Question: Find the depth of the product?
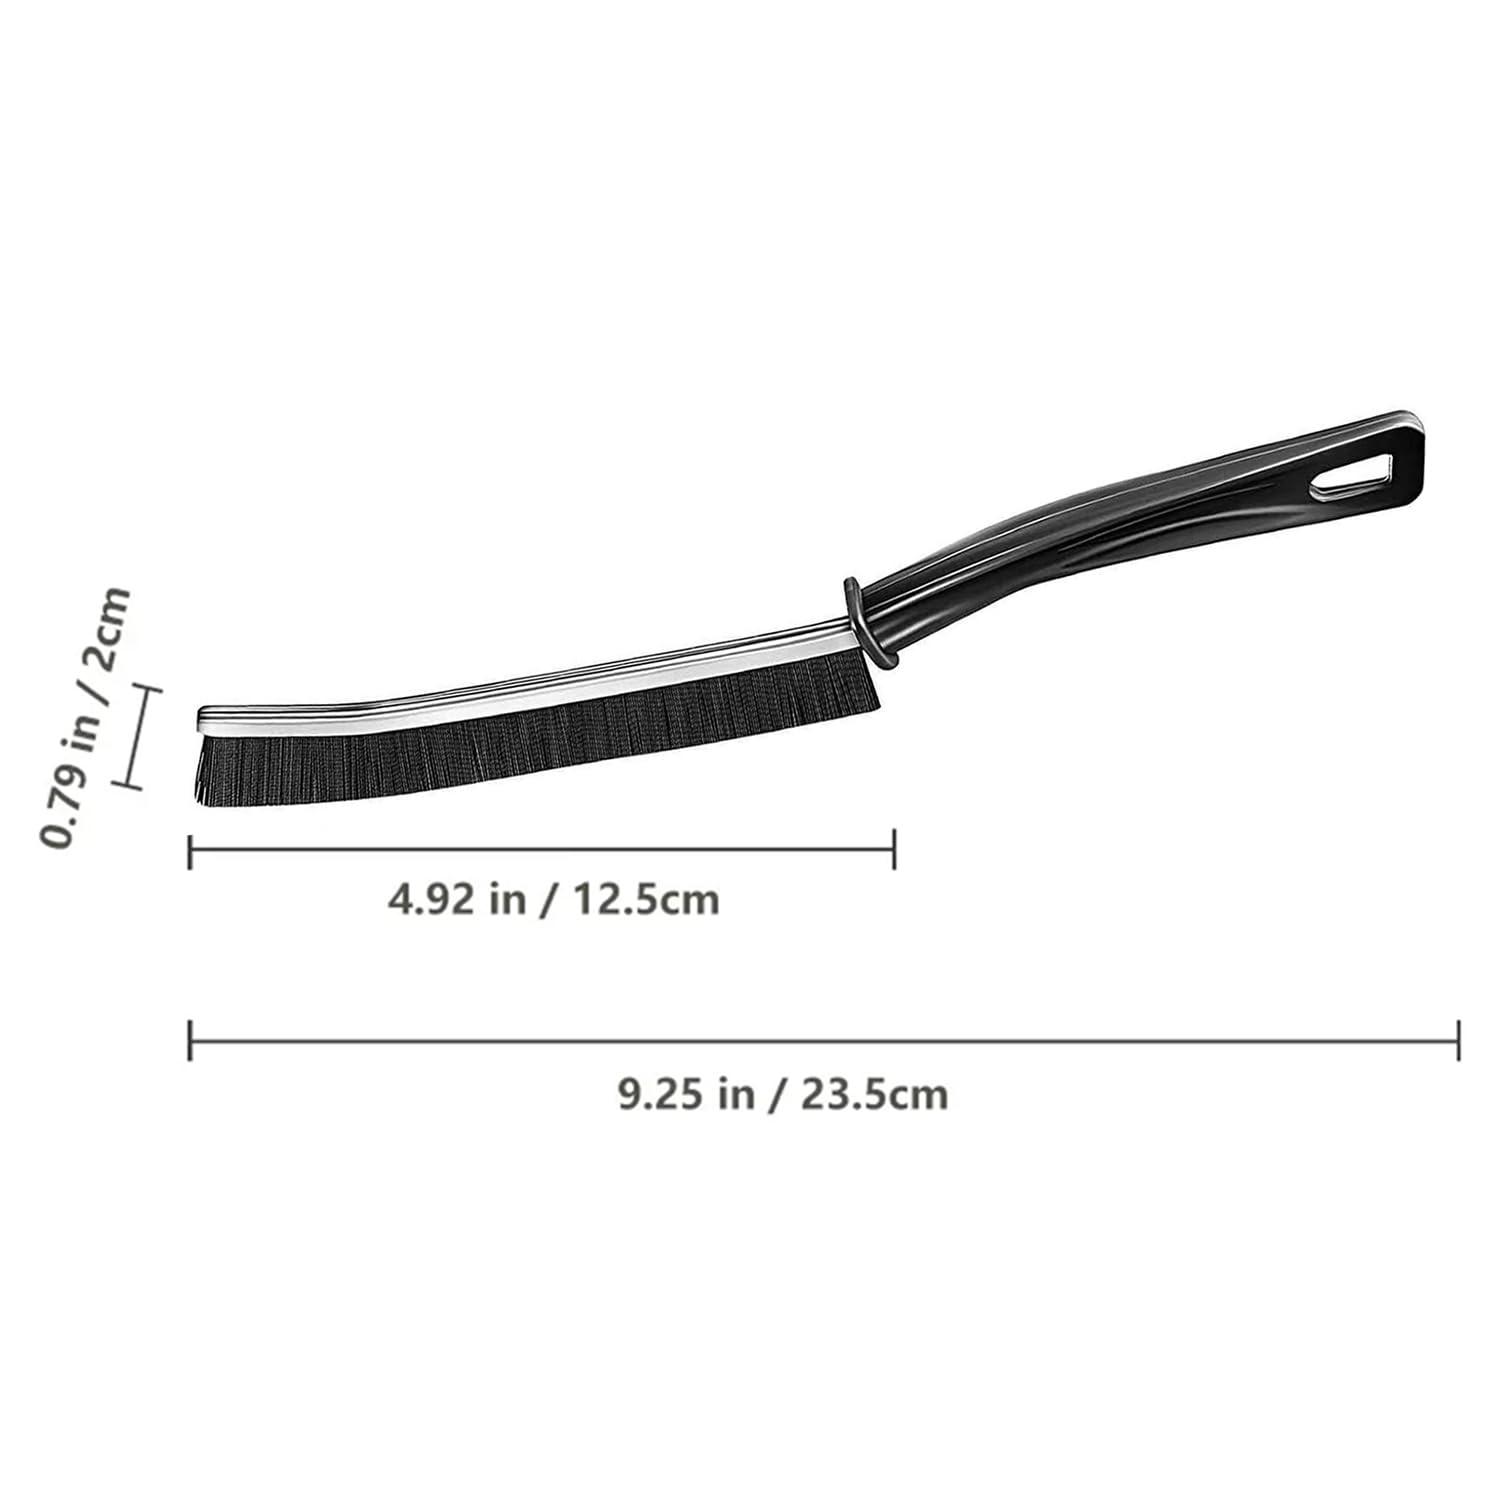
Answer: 23.5 centimetre